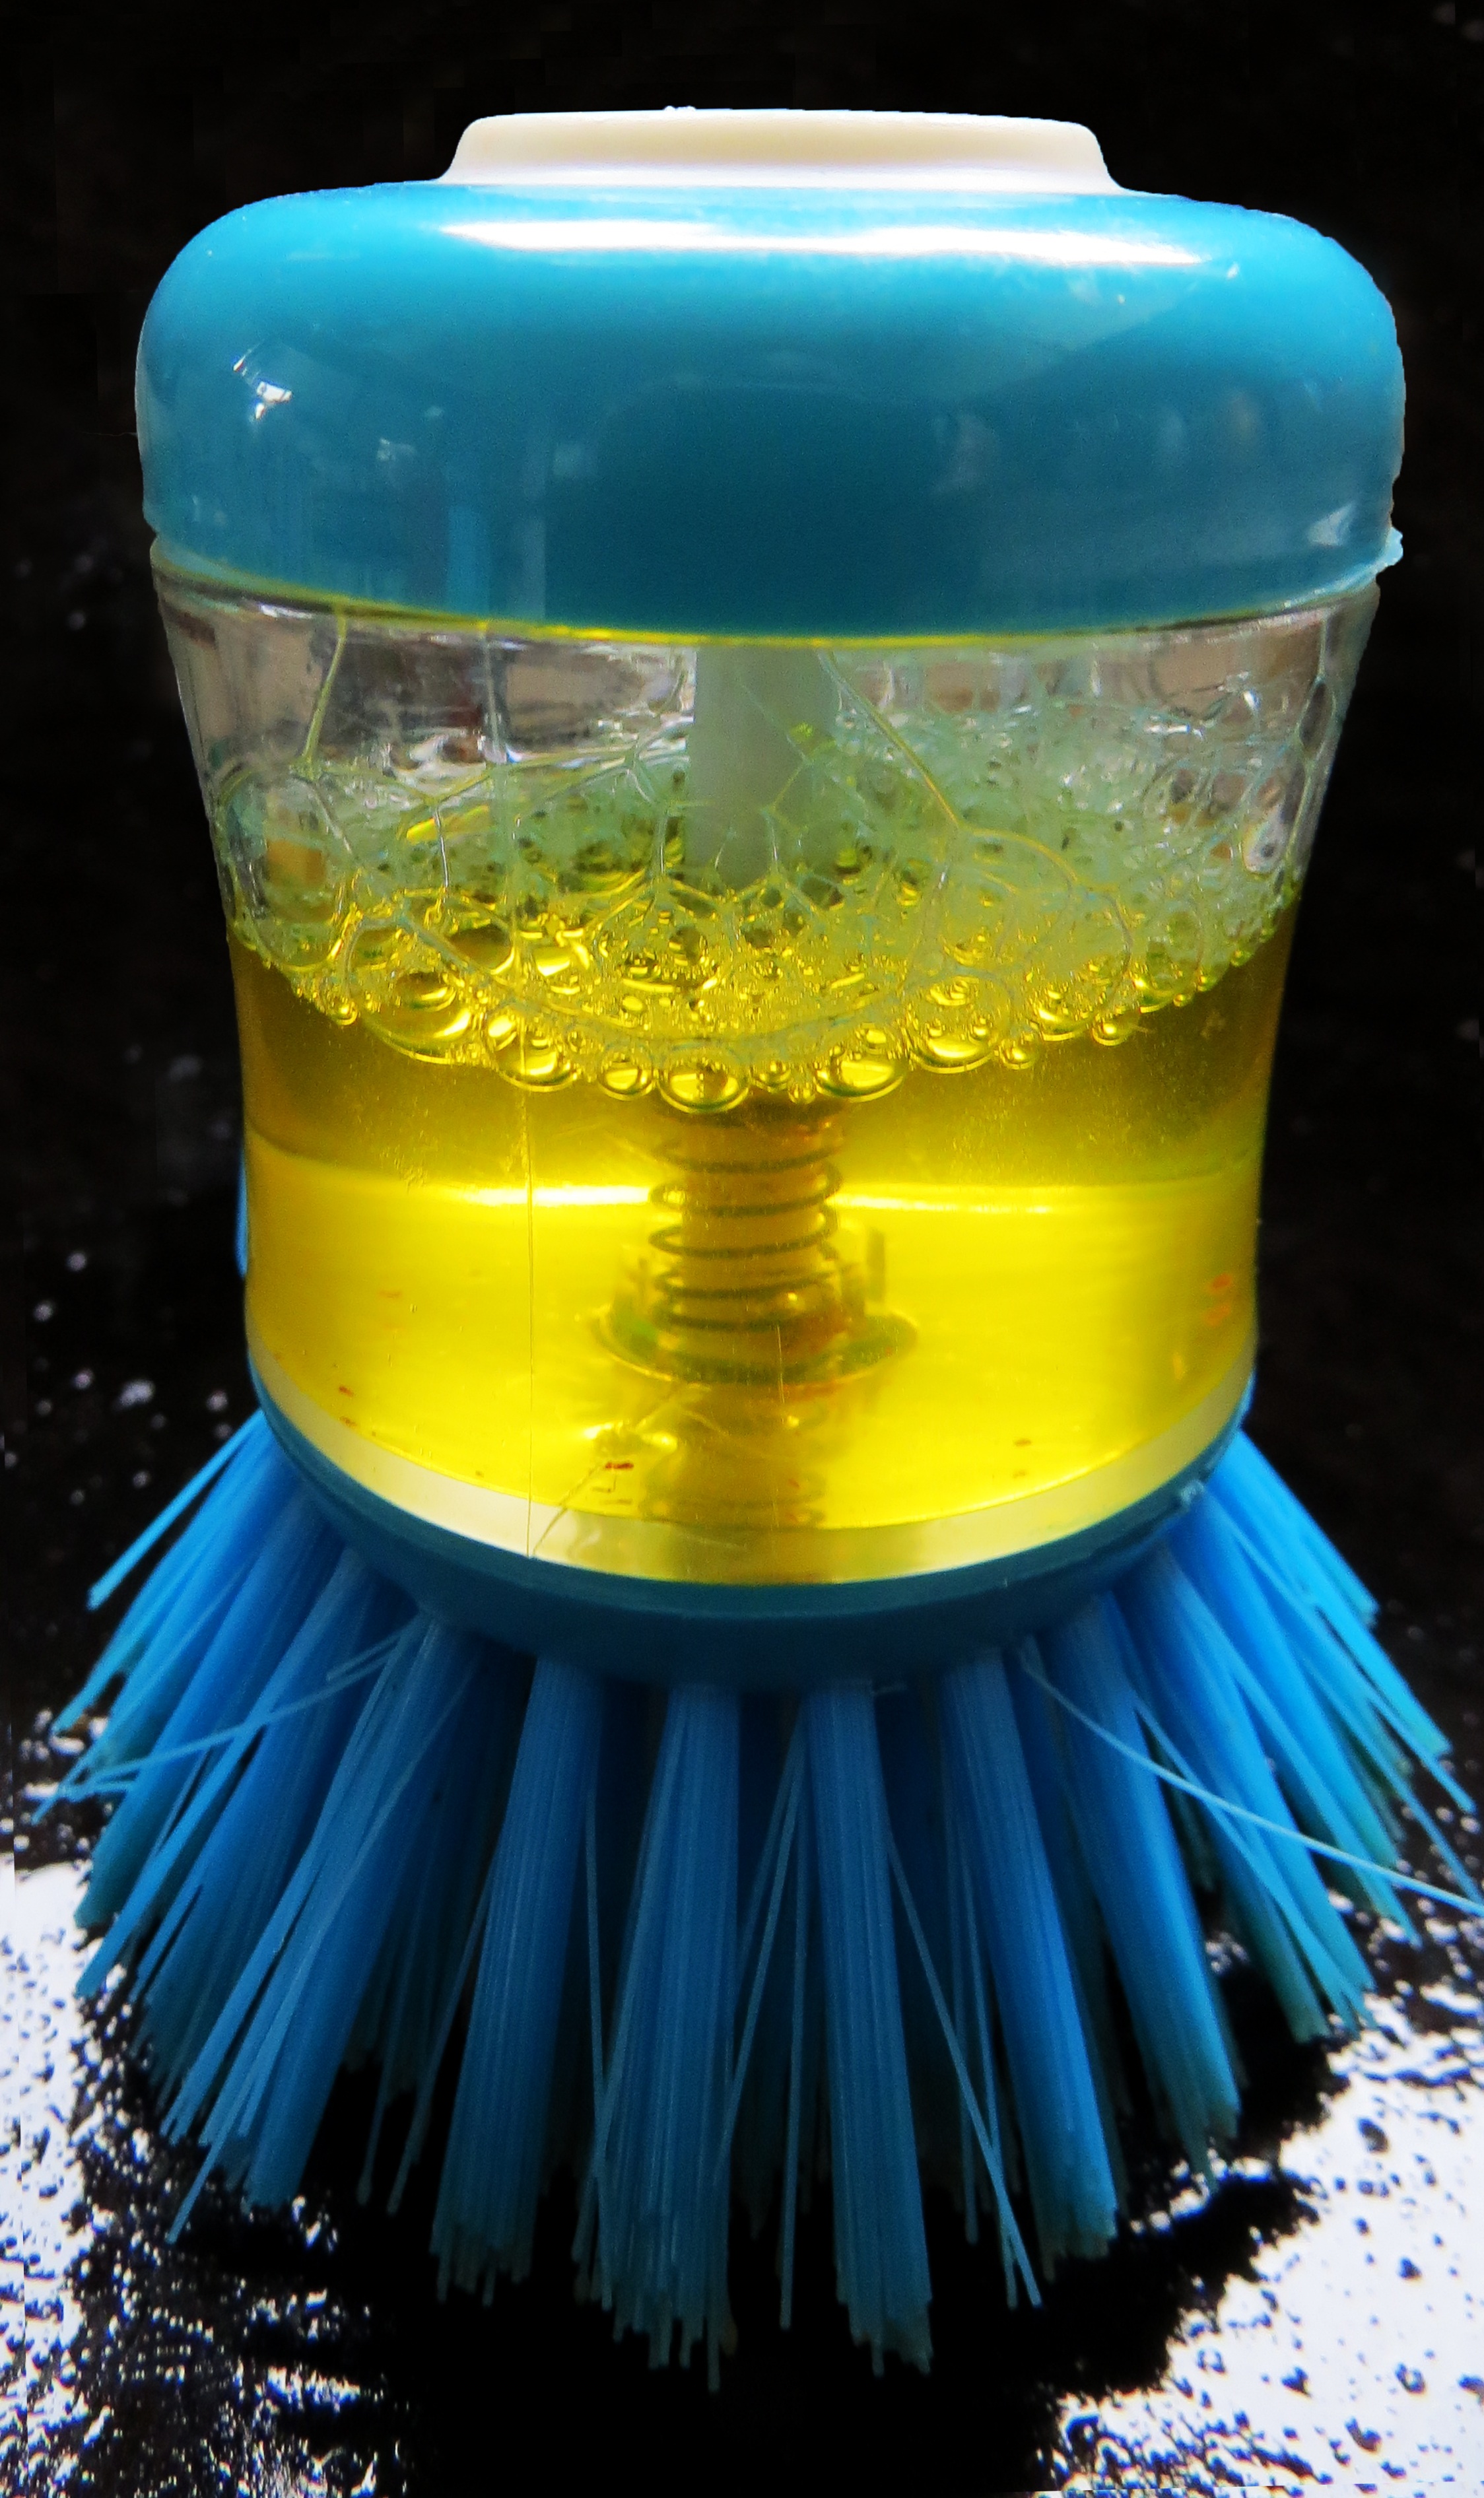
flower, glass, wet, green, color, rinse, clean, kitchen, blue, yellow, lighting, mop, budget, house work, dishwashing brush, washing dishes, kitchen help